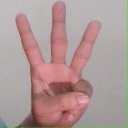
अक्षर: व